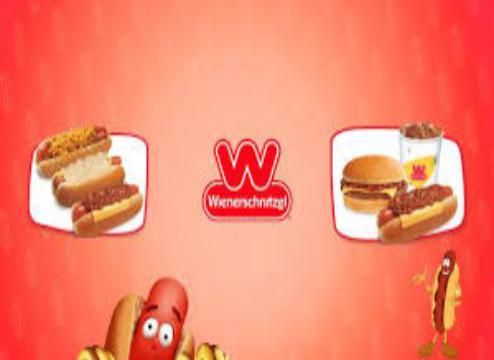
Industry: Food